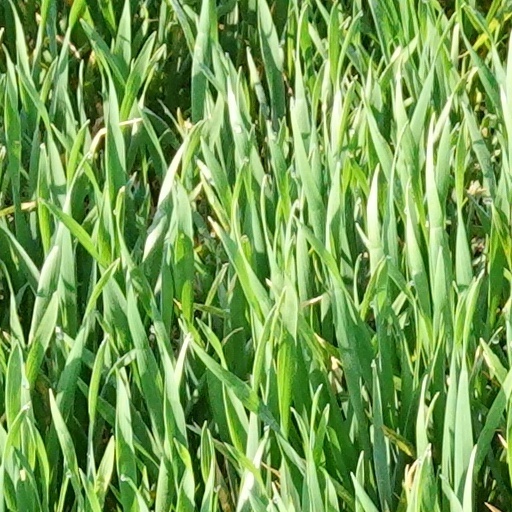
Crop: wheat